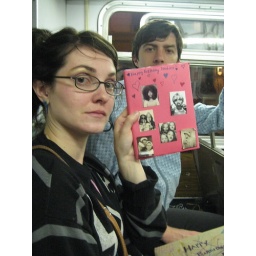
on the bus to tianna's party. i wrapped &amp;quot;practical magic&amp;quot; in my homemade wrapping paper